Champa–Đại Việt War (1367–1390)

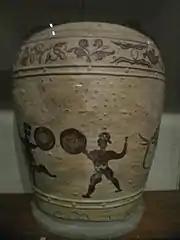
Relief renders two Viet warriors on a vase, 13-14th century. Pictograph by EFEO.

In 1387 Nghệ Tông returned to the capital and appointed Hồ Quý Ly as the chief minister. Rival faction in the court alleged against Quý Ly led the death of the reigning king Trần Phế Đế who joined a conspiracy to overthrow Hồ Quý Ly and other conspirators. Ten-year-old Prince Ngung was crowned as Trần Thuận Tông (r. 1388–1398). Quý Ly installed a group of scholars to the court who were loyal to him. In 1389, rebellion erupted in Thanh Hoá against Quý Ly, disturbances in Dai Viet that prompted a new Cham invasion. Chế Bồng Nga together with Nguyên Diệu, a prince who defected to the Cham, led a hundred warships advanced into Thanh Hoá, attempted to get rid of Đại Việt once and forever. In northwest of Hanoi, a Buddhist monk raised a rebellion against the Trần dynasty, forcing the Trần kings and royal members to escape to the north as rebels flooded into Hanoi. Nguyễn Đa Phương committed suicide.